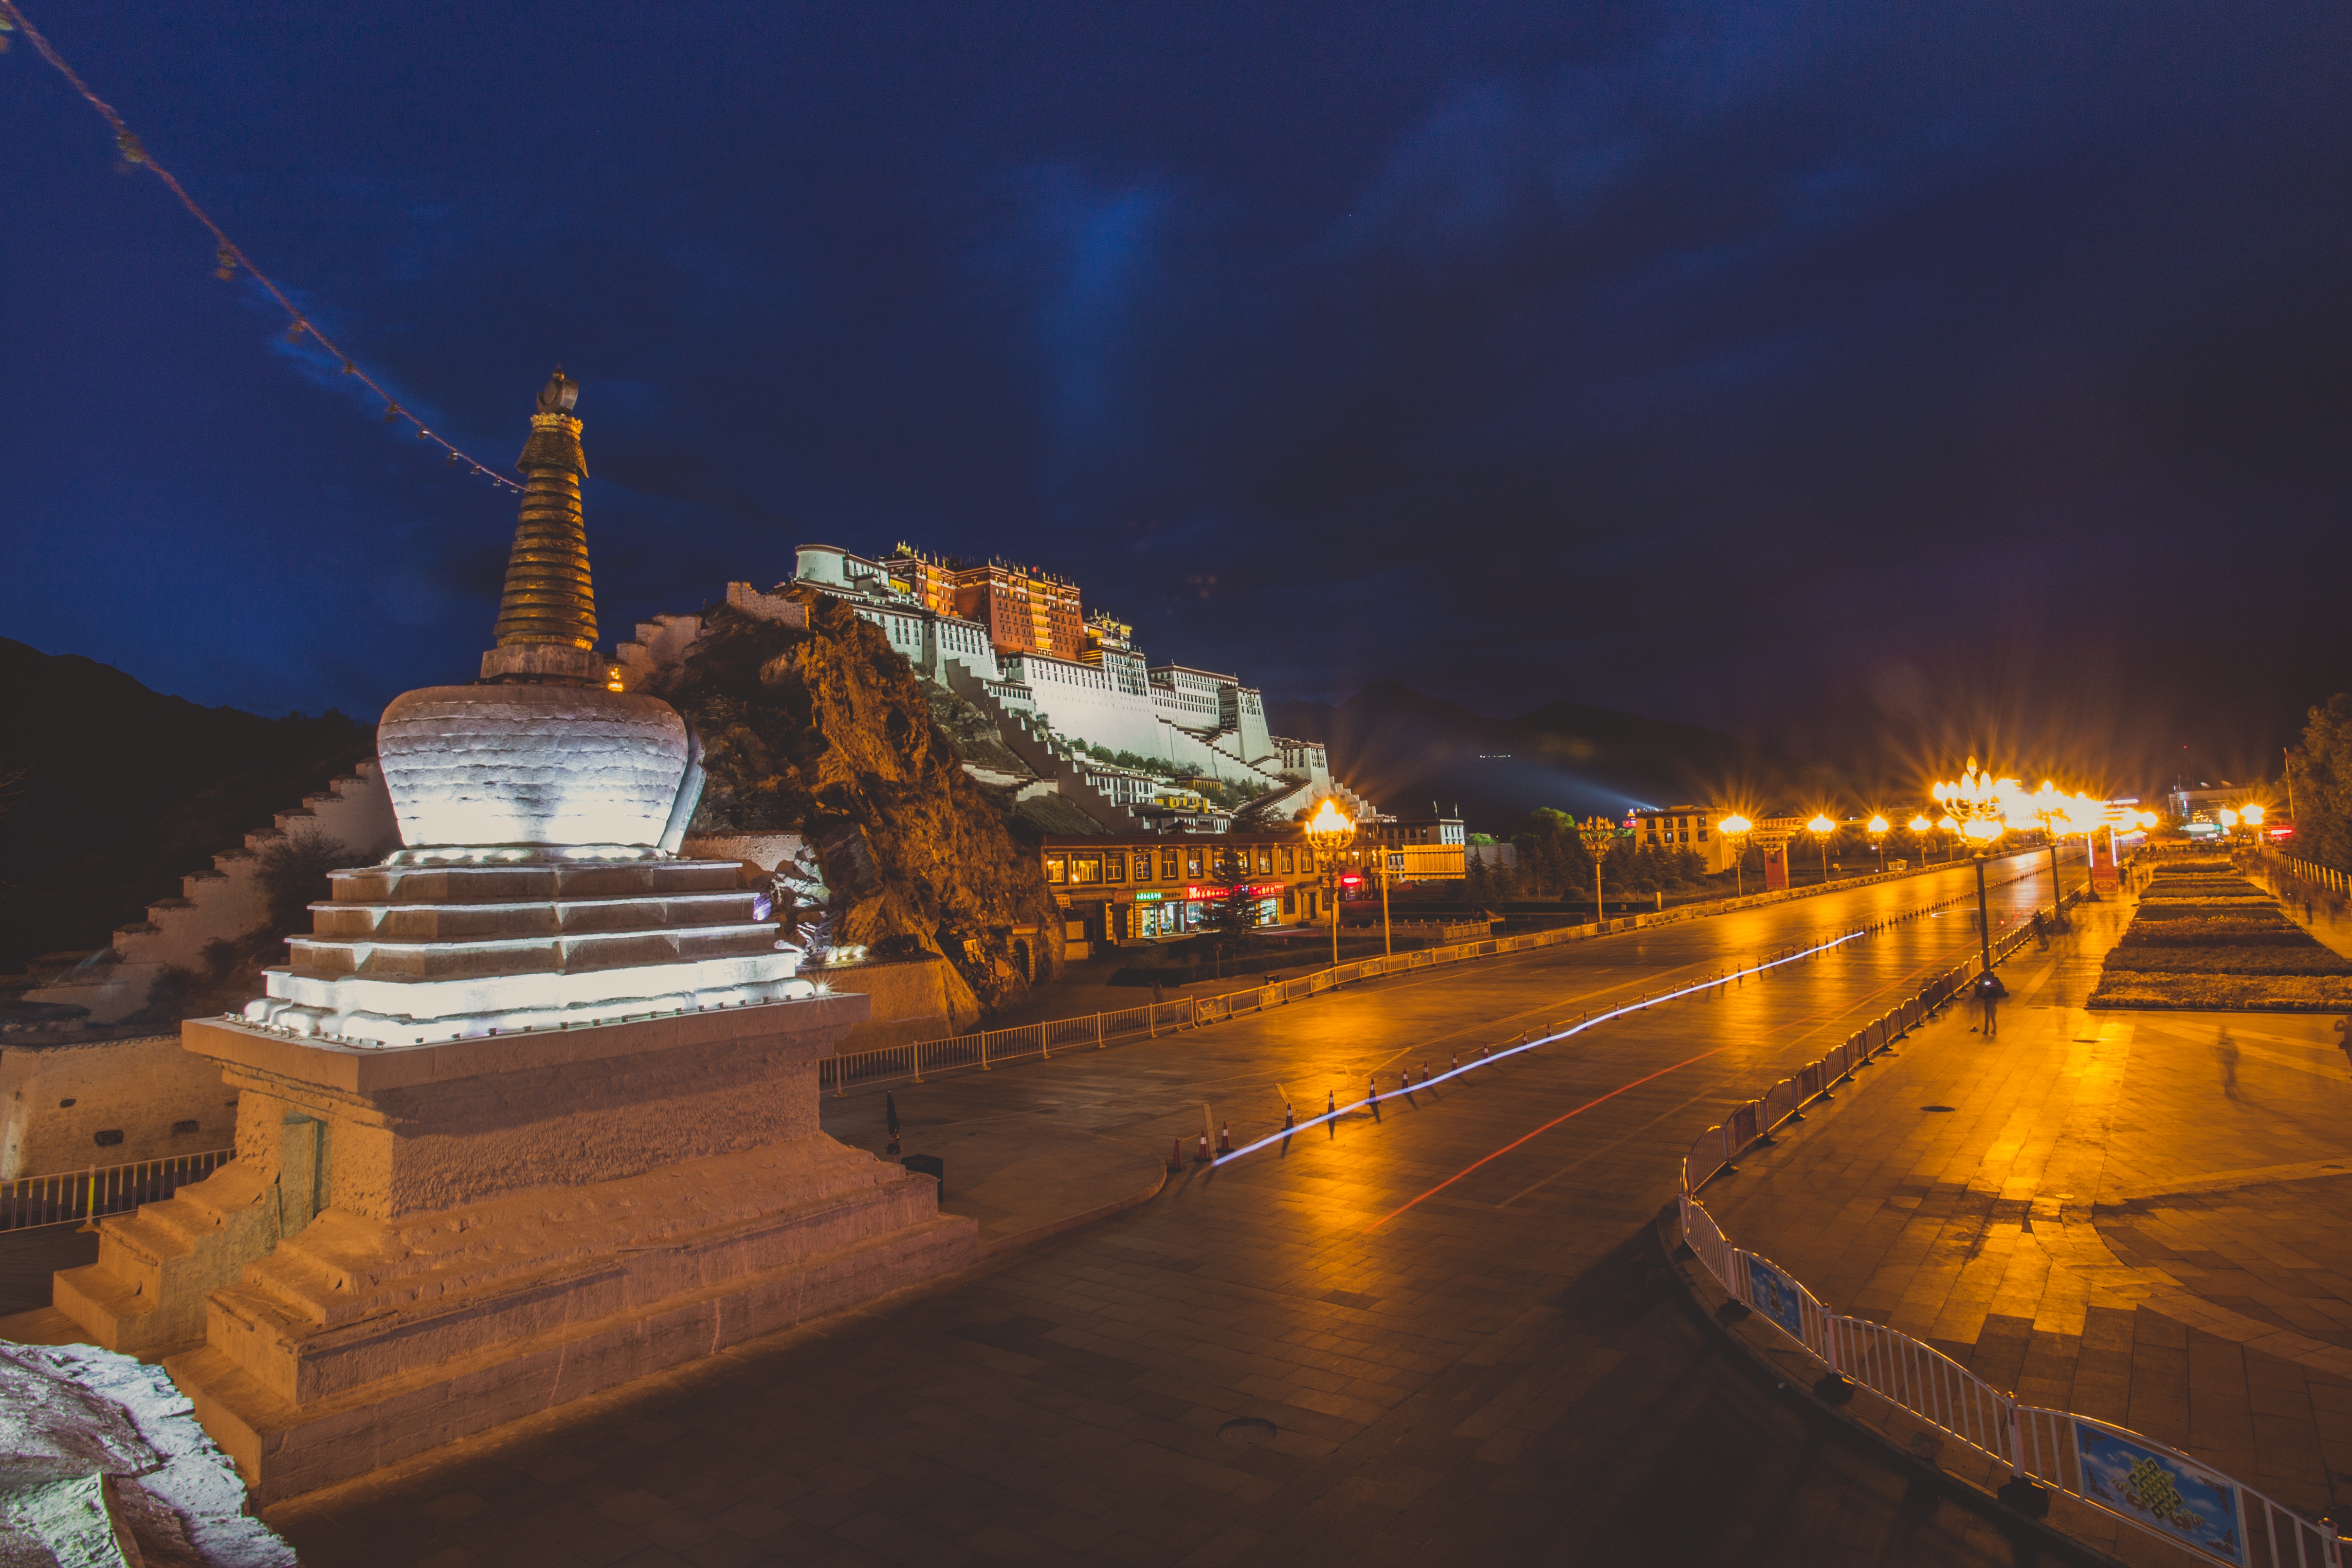
light, night, cityscape, dusk, evening, reflection, tower, landmark, place of worship, tibet, china, night view, the potala palace